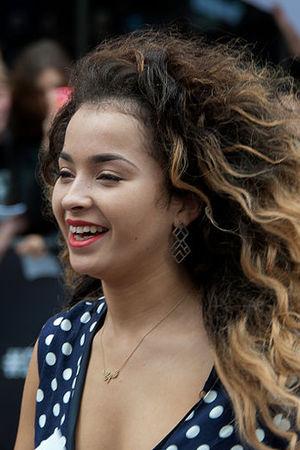
Ella McMahon, née le 1ᵉʳ avril 1994, mieux connue sous son nom de scène Ella Eyre, est une chanteuse, compositrice et interprète britannique qui a signé chez Virgin EMI Records.